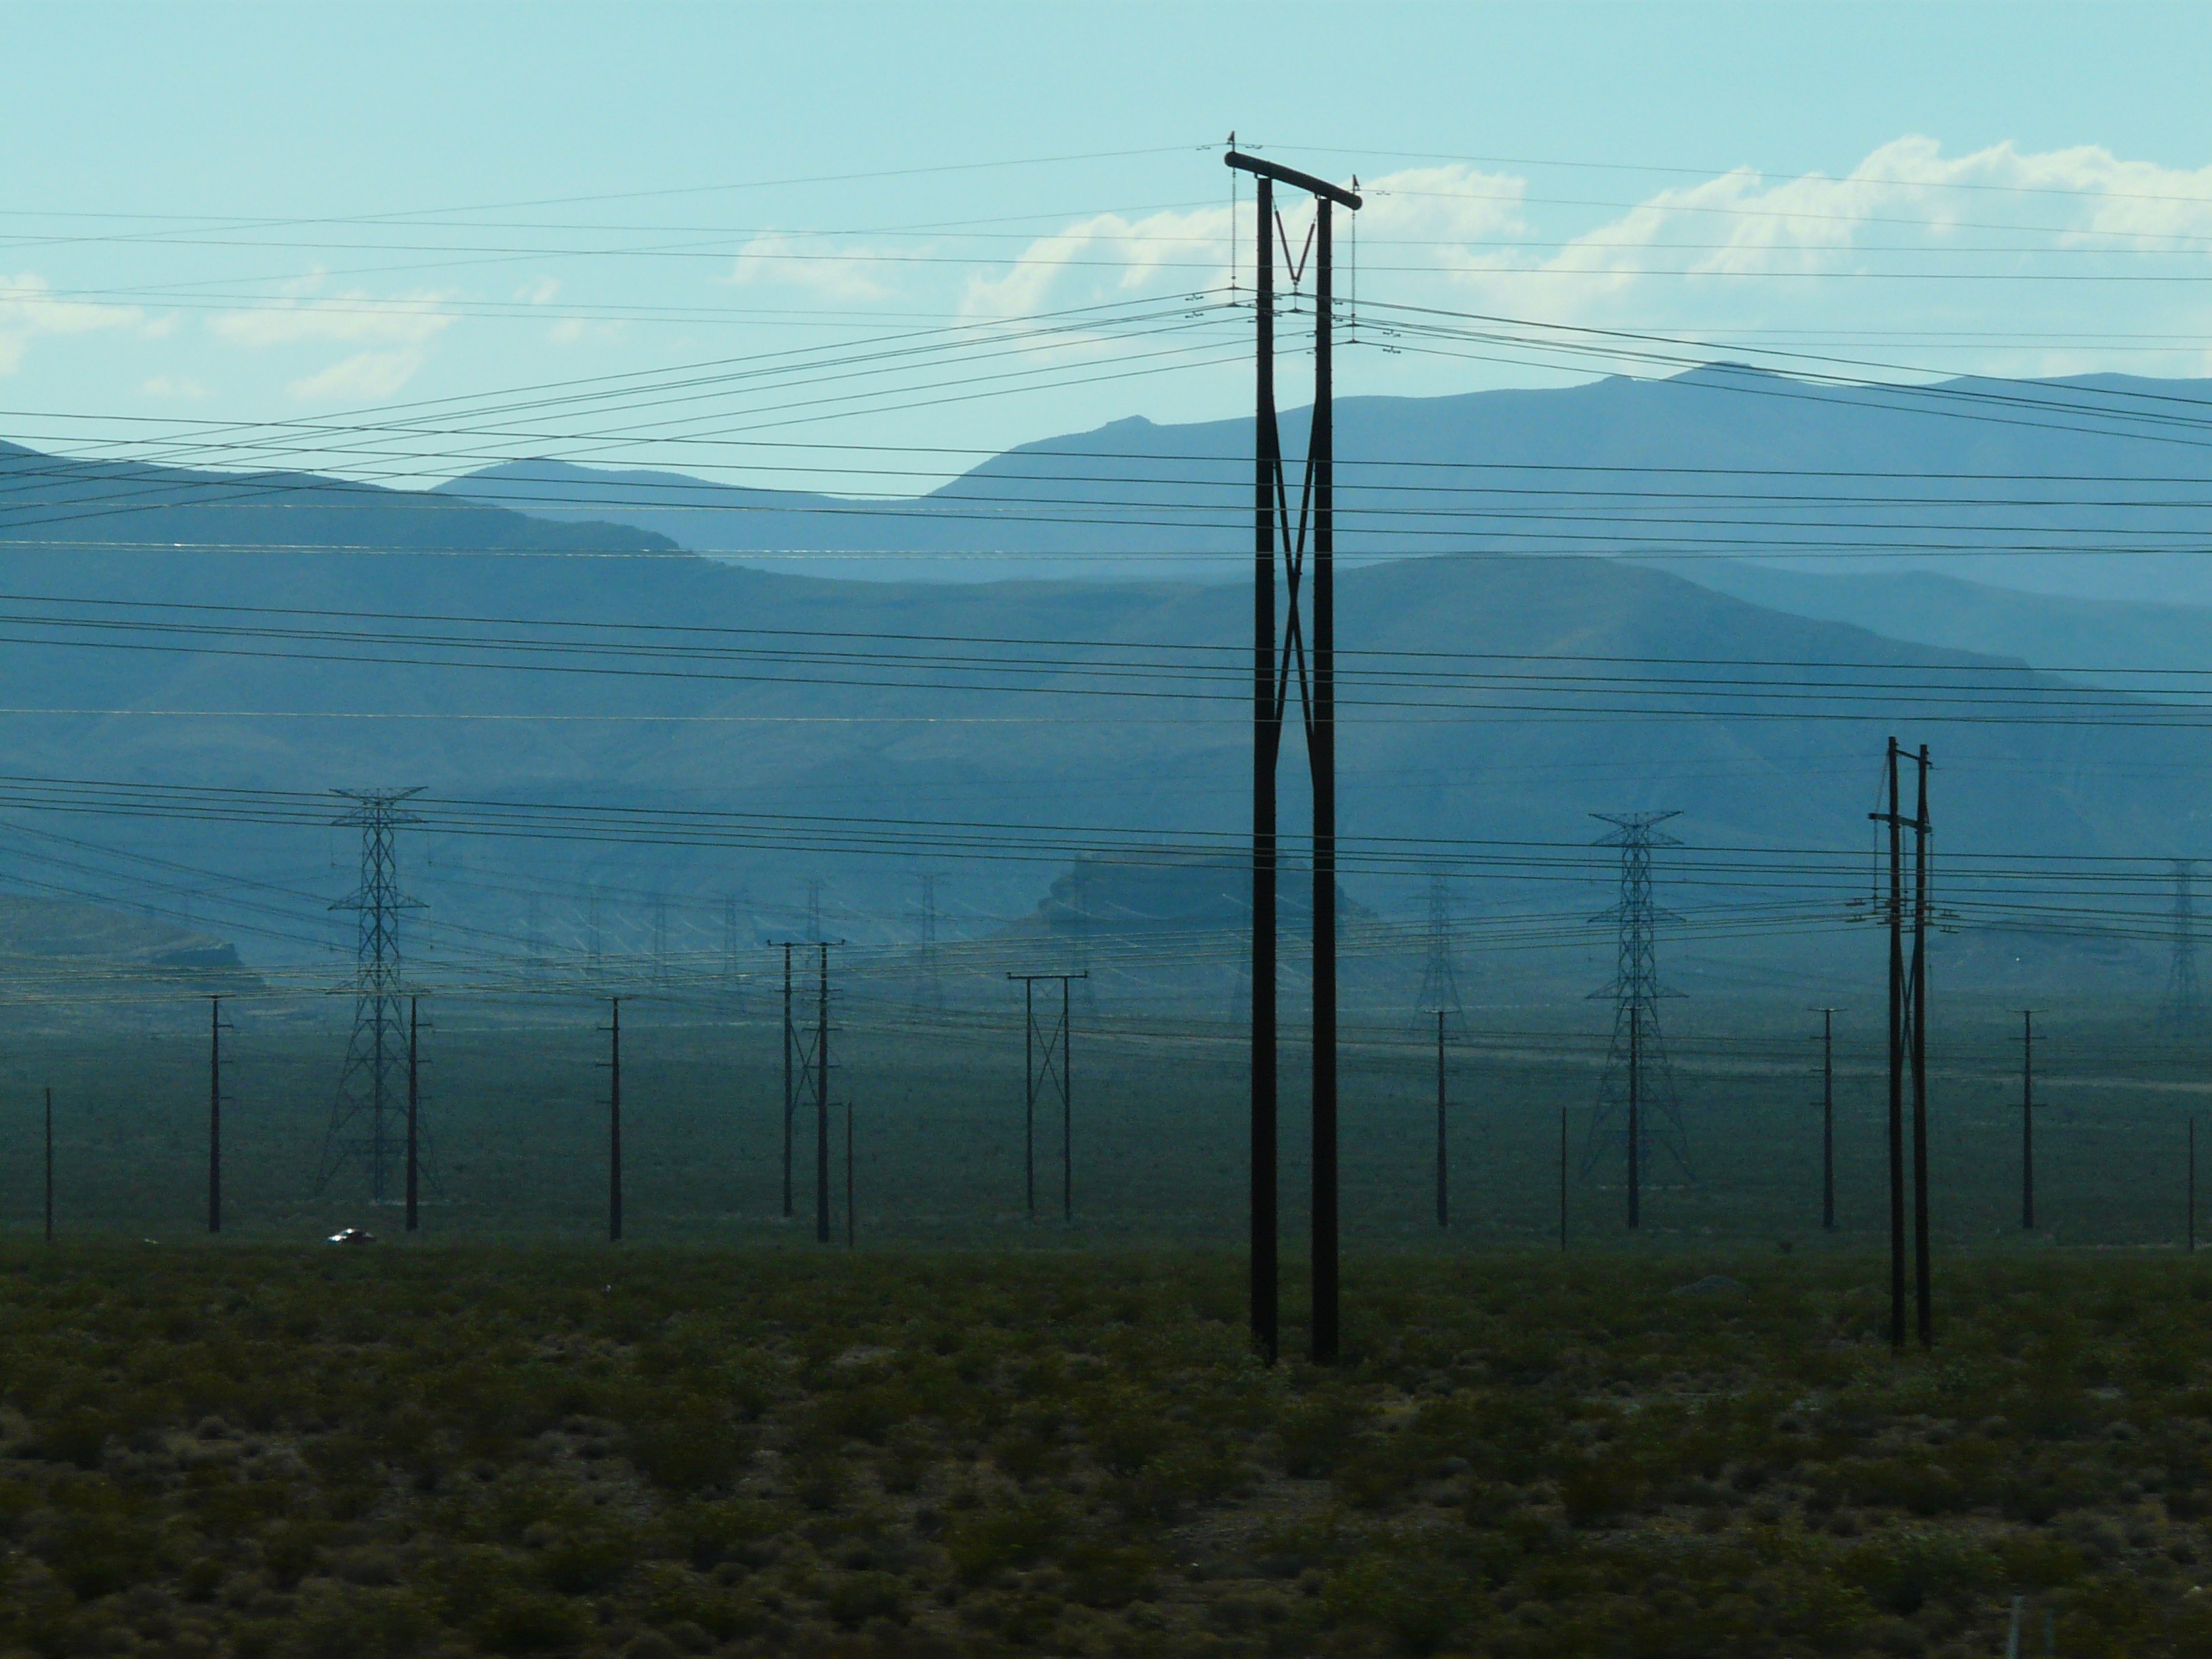
landscape, sea, coast, horizon, mountain, cloud, sky, fog, mist, sunlight, morning, hill, wind, dawn, line, reflection, power line, mast, weather, electricity, energy, strommast, power lines, atmospheric phenomenon